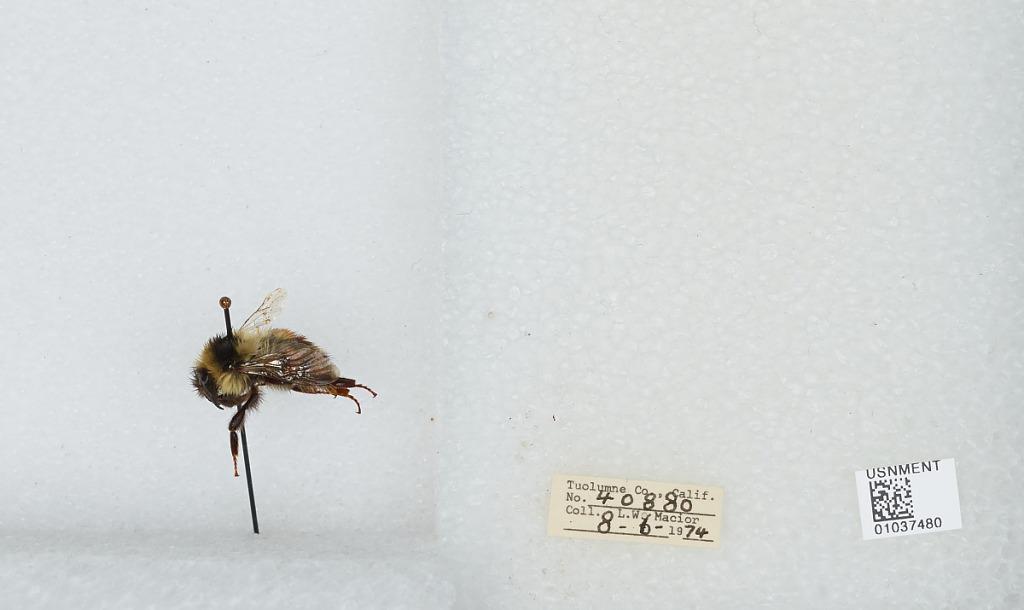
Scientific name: Bombus (Cullumanobombus) rufocinctus Cresson
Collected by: L. Macior
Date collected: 1974-8-6
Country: United States
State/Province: California
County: Tuolumne
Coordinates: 38.02, -119.93